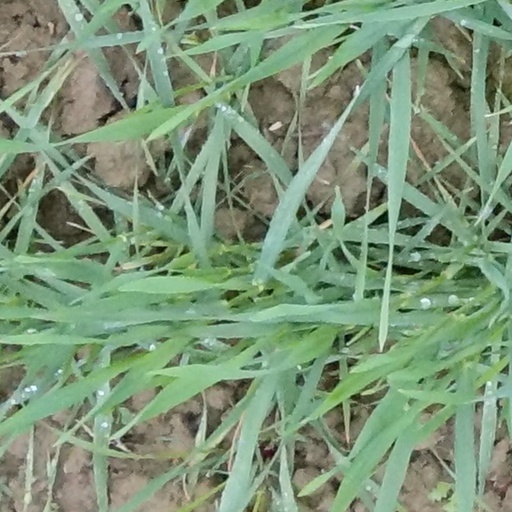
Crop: wheat